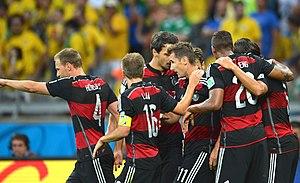
Le match de football Brésil – Allemagne a lieu le 8 juillet 2014 à l'Estádio Mineirão de Belo Horizonte, au Brésil. Il s'agit de la première demi-finale de la Coupe du monde de 2014.
Philipp Lahm, né le 11 novembre 1983 à Munich, est un ancien footballeur international allemand évoluant au poste de défenseur latéral ou de milieu défensif central du début des années 2000 à la fin des années 2010.